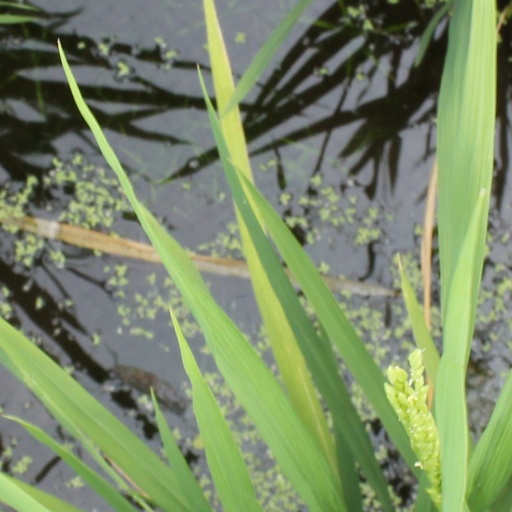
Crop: rice